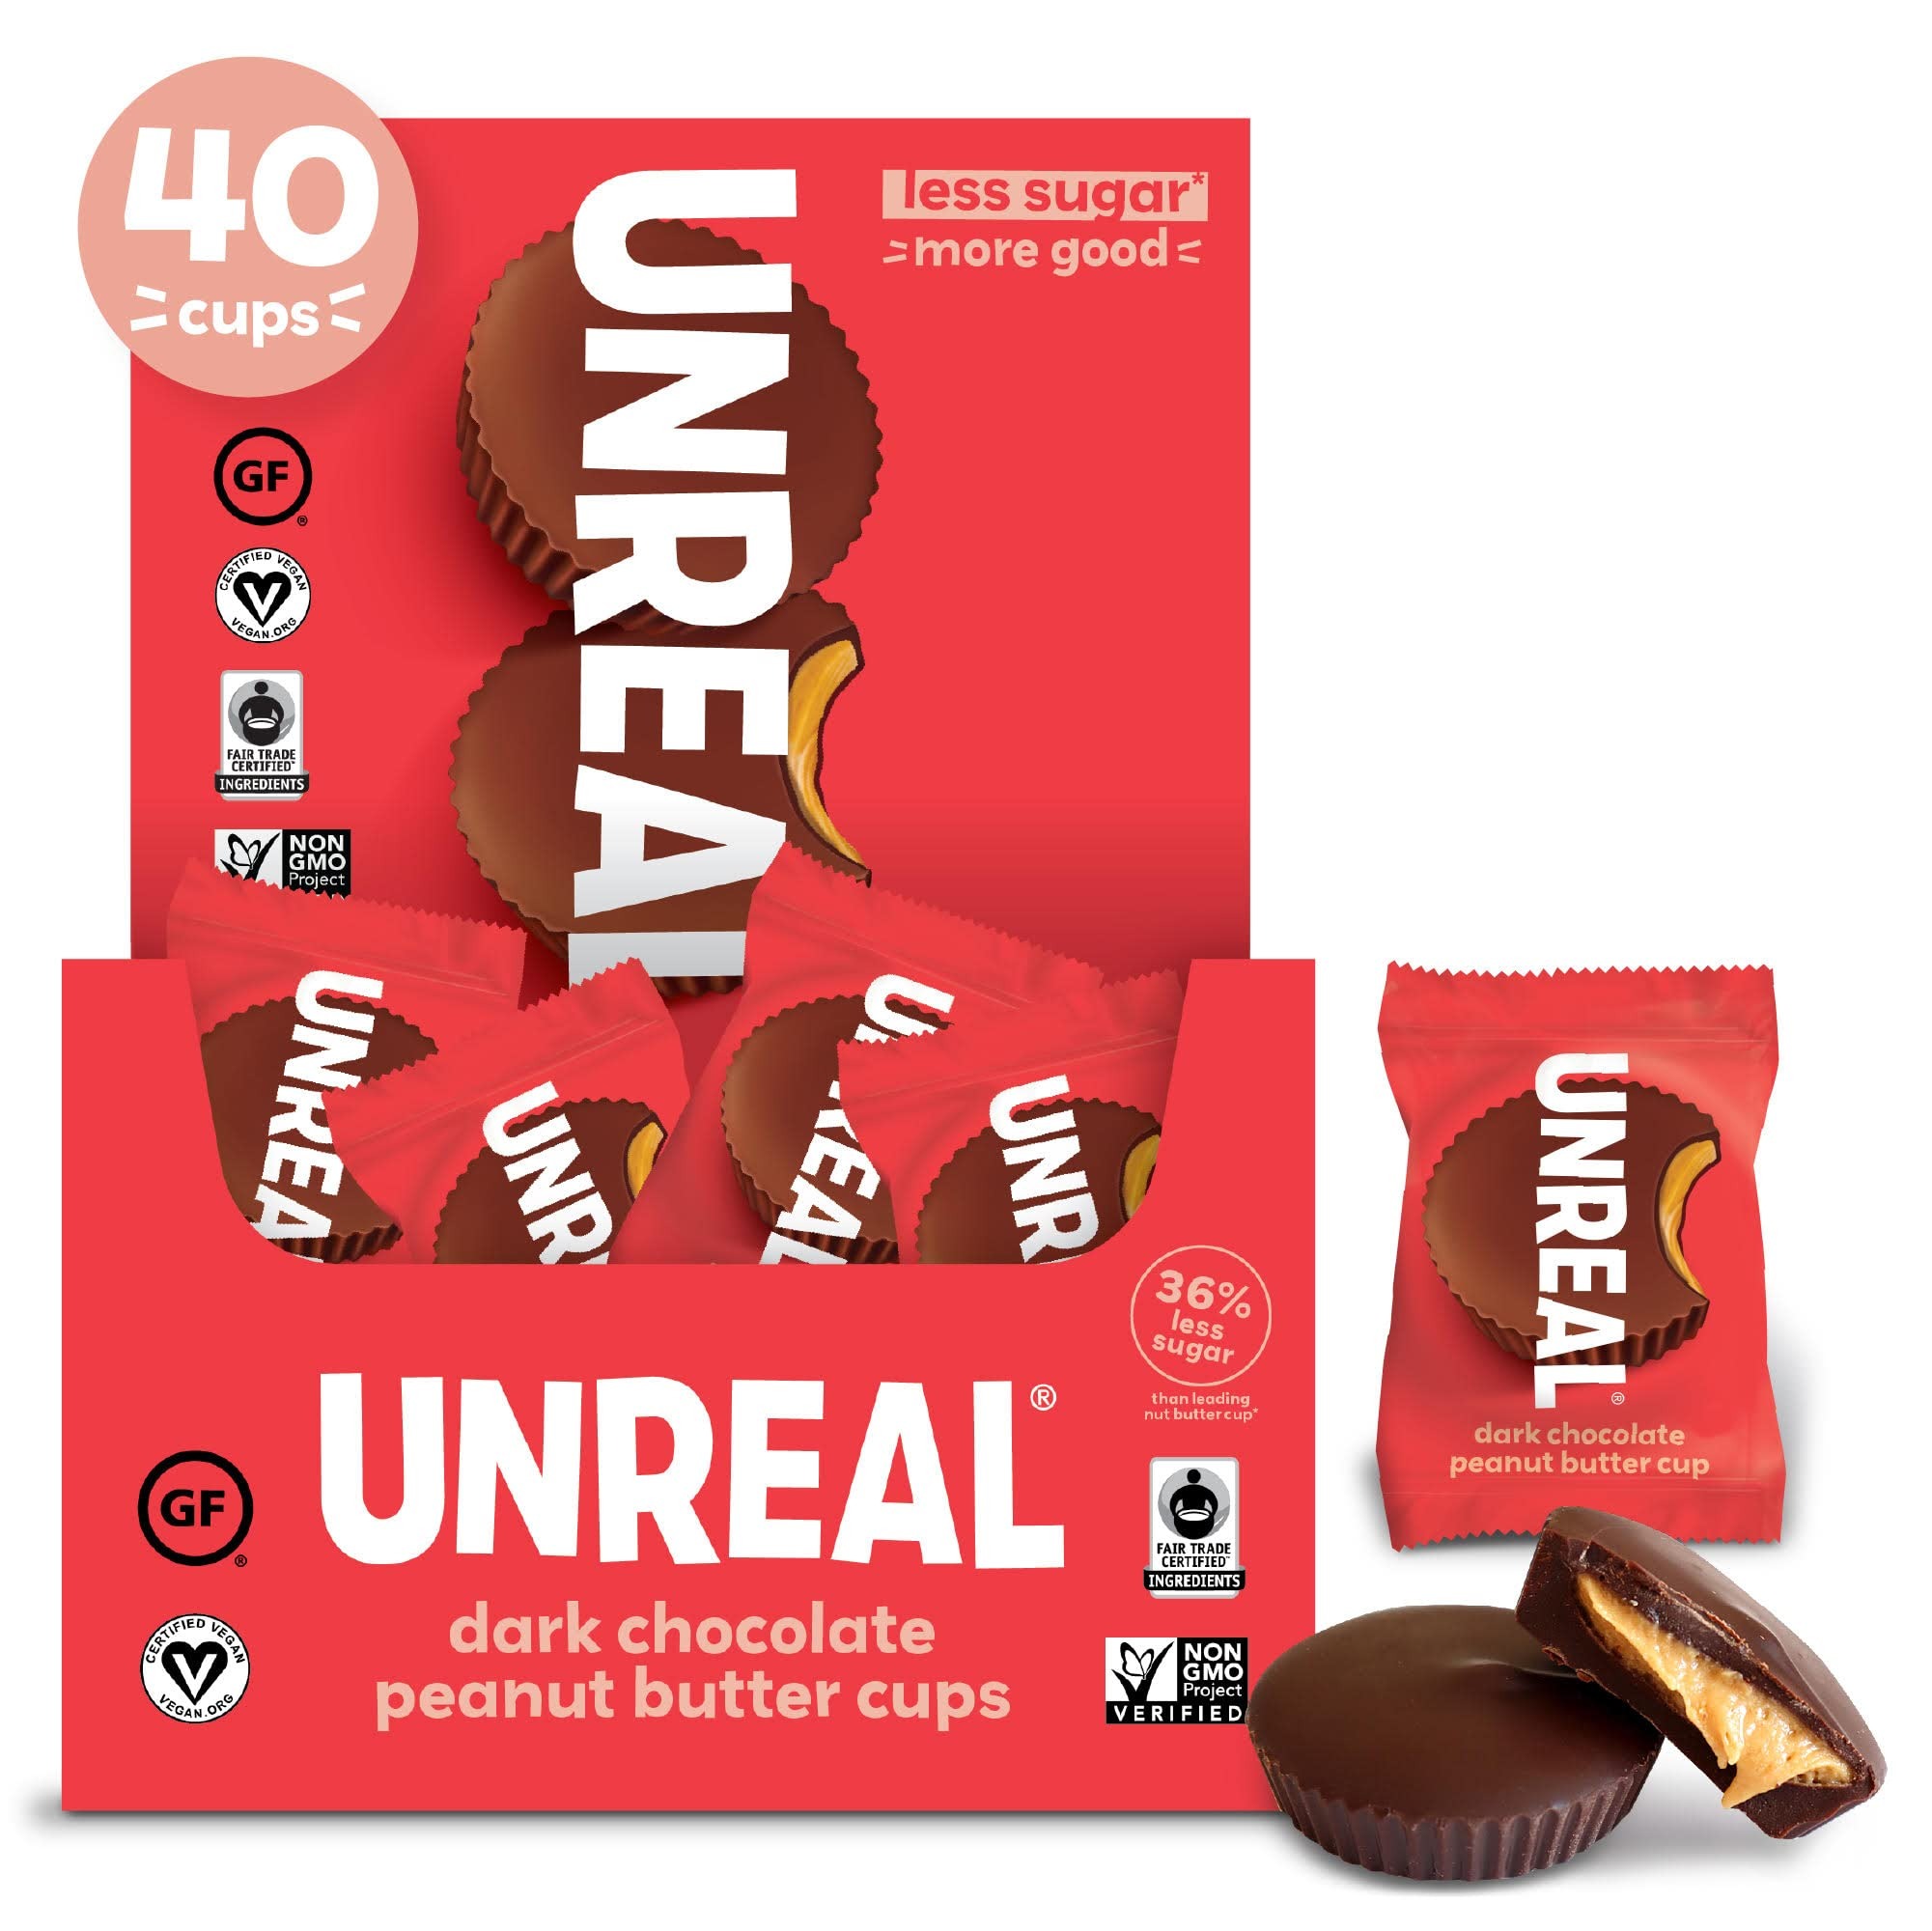
Item Name: UNREAL Dark Chocolate Peanut Butter Cups | Vegan, Gluten Free, Less Sugar | 40 Cups
Bullet Point 1: UNREAL is on a mission to build a world where you don't have to be afraid of your food, starting with your favorite indulgent snacks.
Bullet Point 2: ONLY 5G SUGAR: we keep sugar to a minimum, without using sugar alcohols or artificial sweeteners. We carefully formulate our cups with only the best, quality ingredients that put flavor first without all of the sugar.
Bullet Point 3: ALL-NATURAL: our cups are non-gmo project verified and made in small batches with fair trade certified ingredients. Our palm oil is RSPO certified sustainable.
Bullet Point 4: ALL-REAL - certified gluten free by GFCO, certified vegan, no dairy ingredients, no soy ingredients, no artificial flavors, no sugar alcohols, no preservatives, and no fillers.
Bullet Point 5: INDIVIDUALLY WRAPPED: Each bag contains 8 individually wrapped dark chocolate peanut butter cups.
Value: 21.2
Unit: Ounce

Price: 44.565